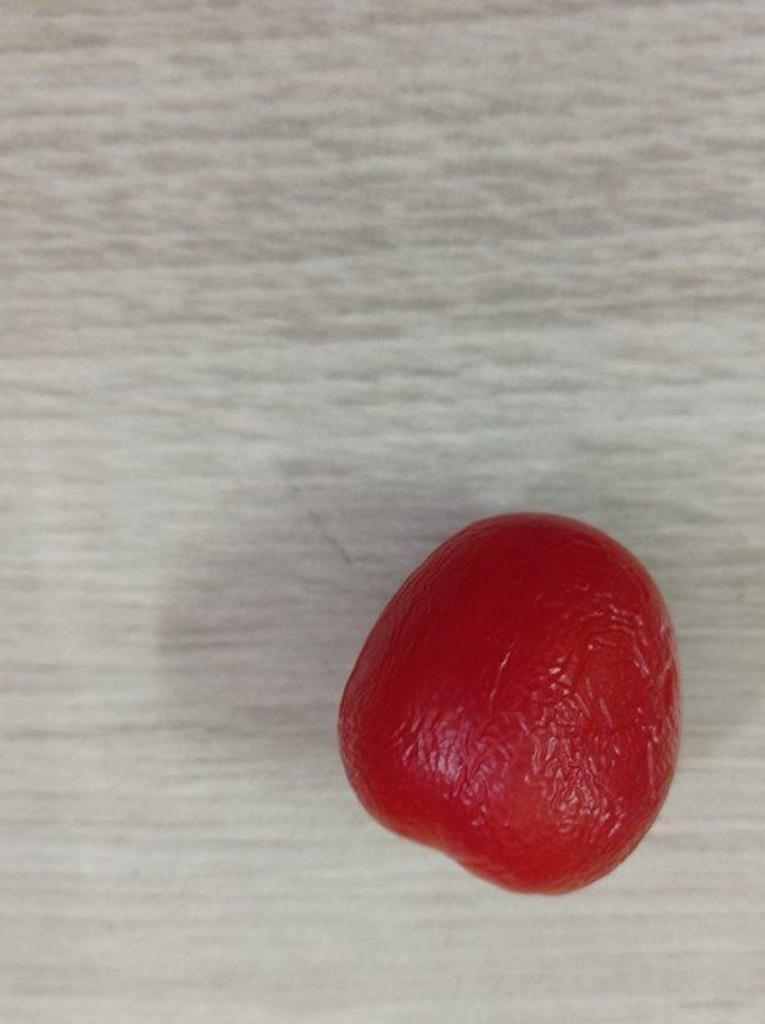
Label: Rotten